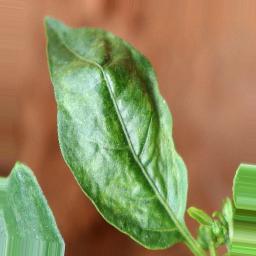
Label: mites_and_trips